Polokwane International Airport

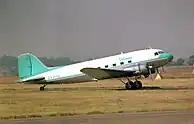

Polokwane International Airport, is an airport serving the city of Polokwane (known until 2005 as Pietersburg) in the South African province of Limpopo. The airport is located 5 km north of the city. It is not to be confused with the nearby Pietersburg Civil Aerodrome .